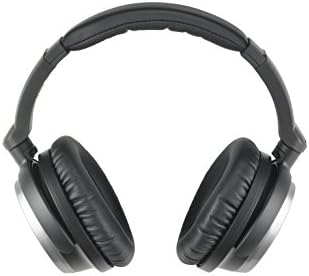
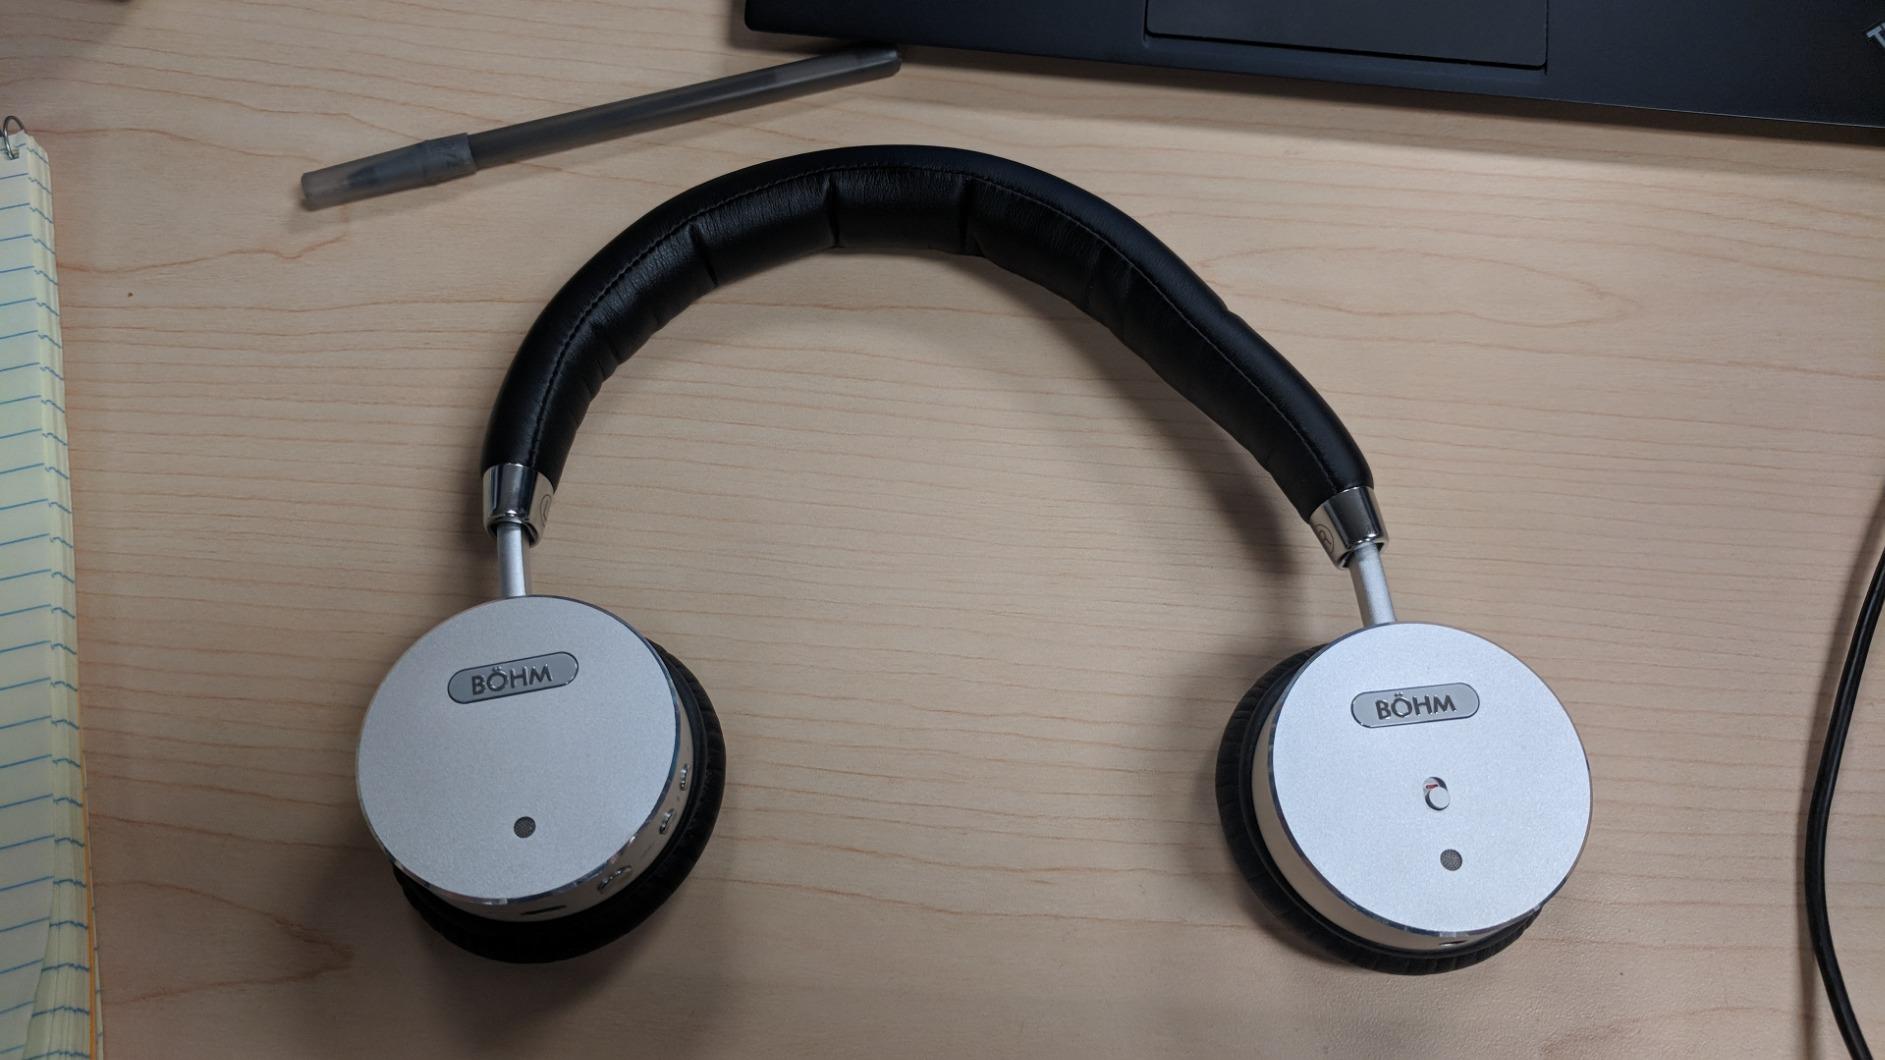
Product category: headphones
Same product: no